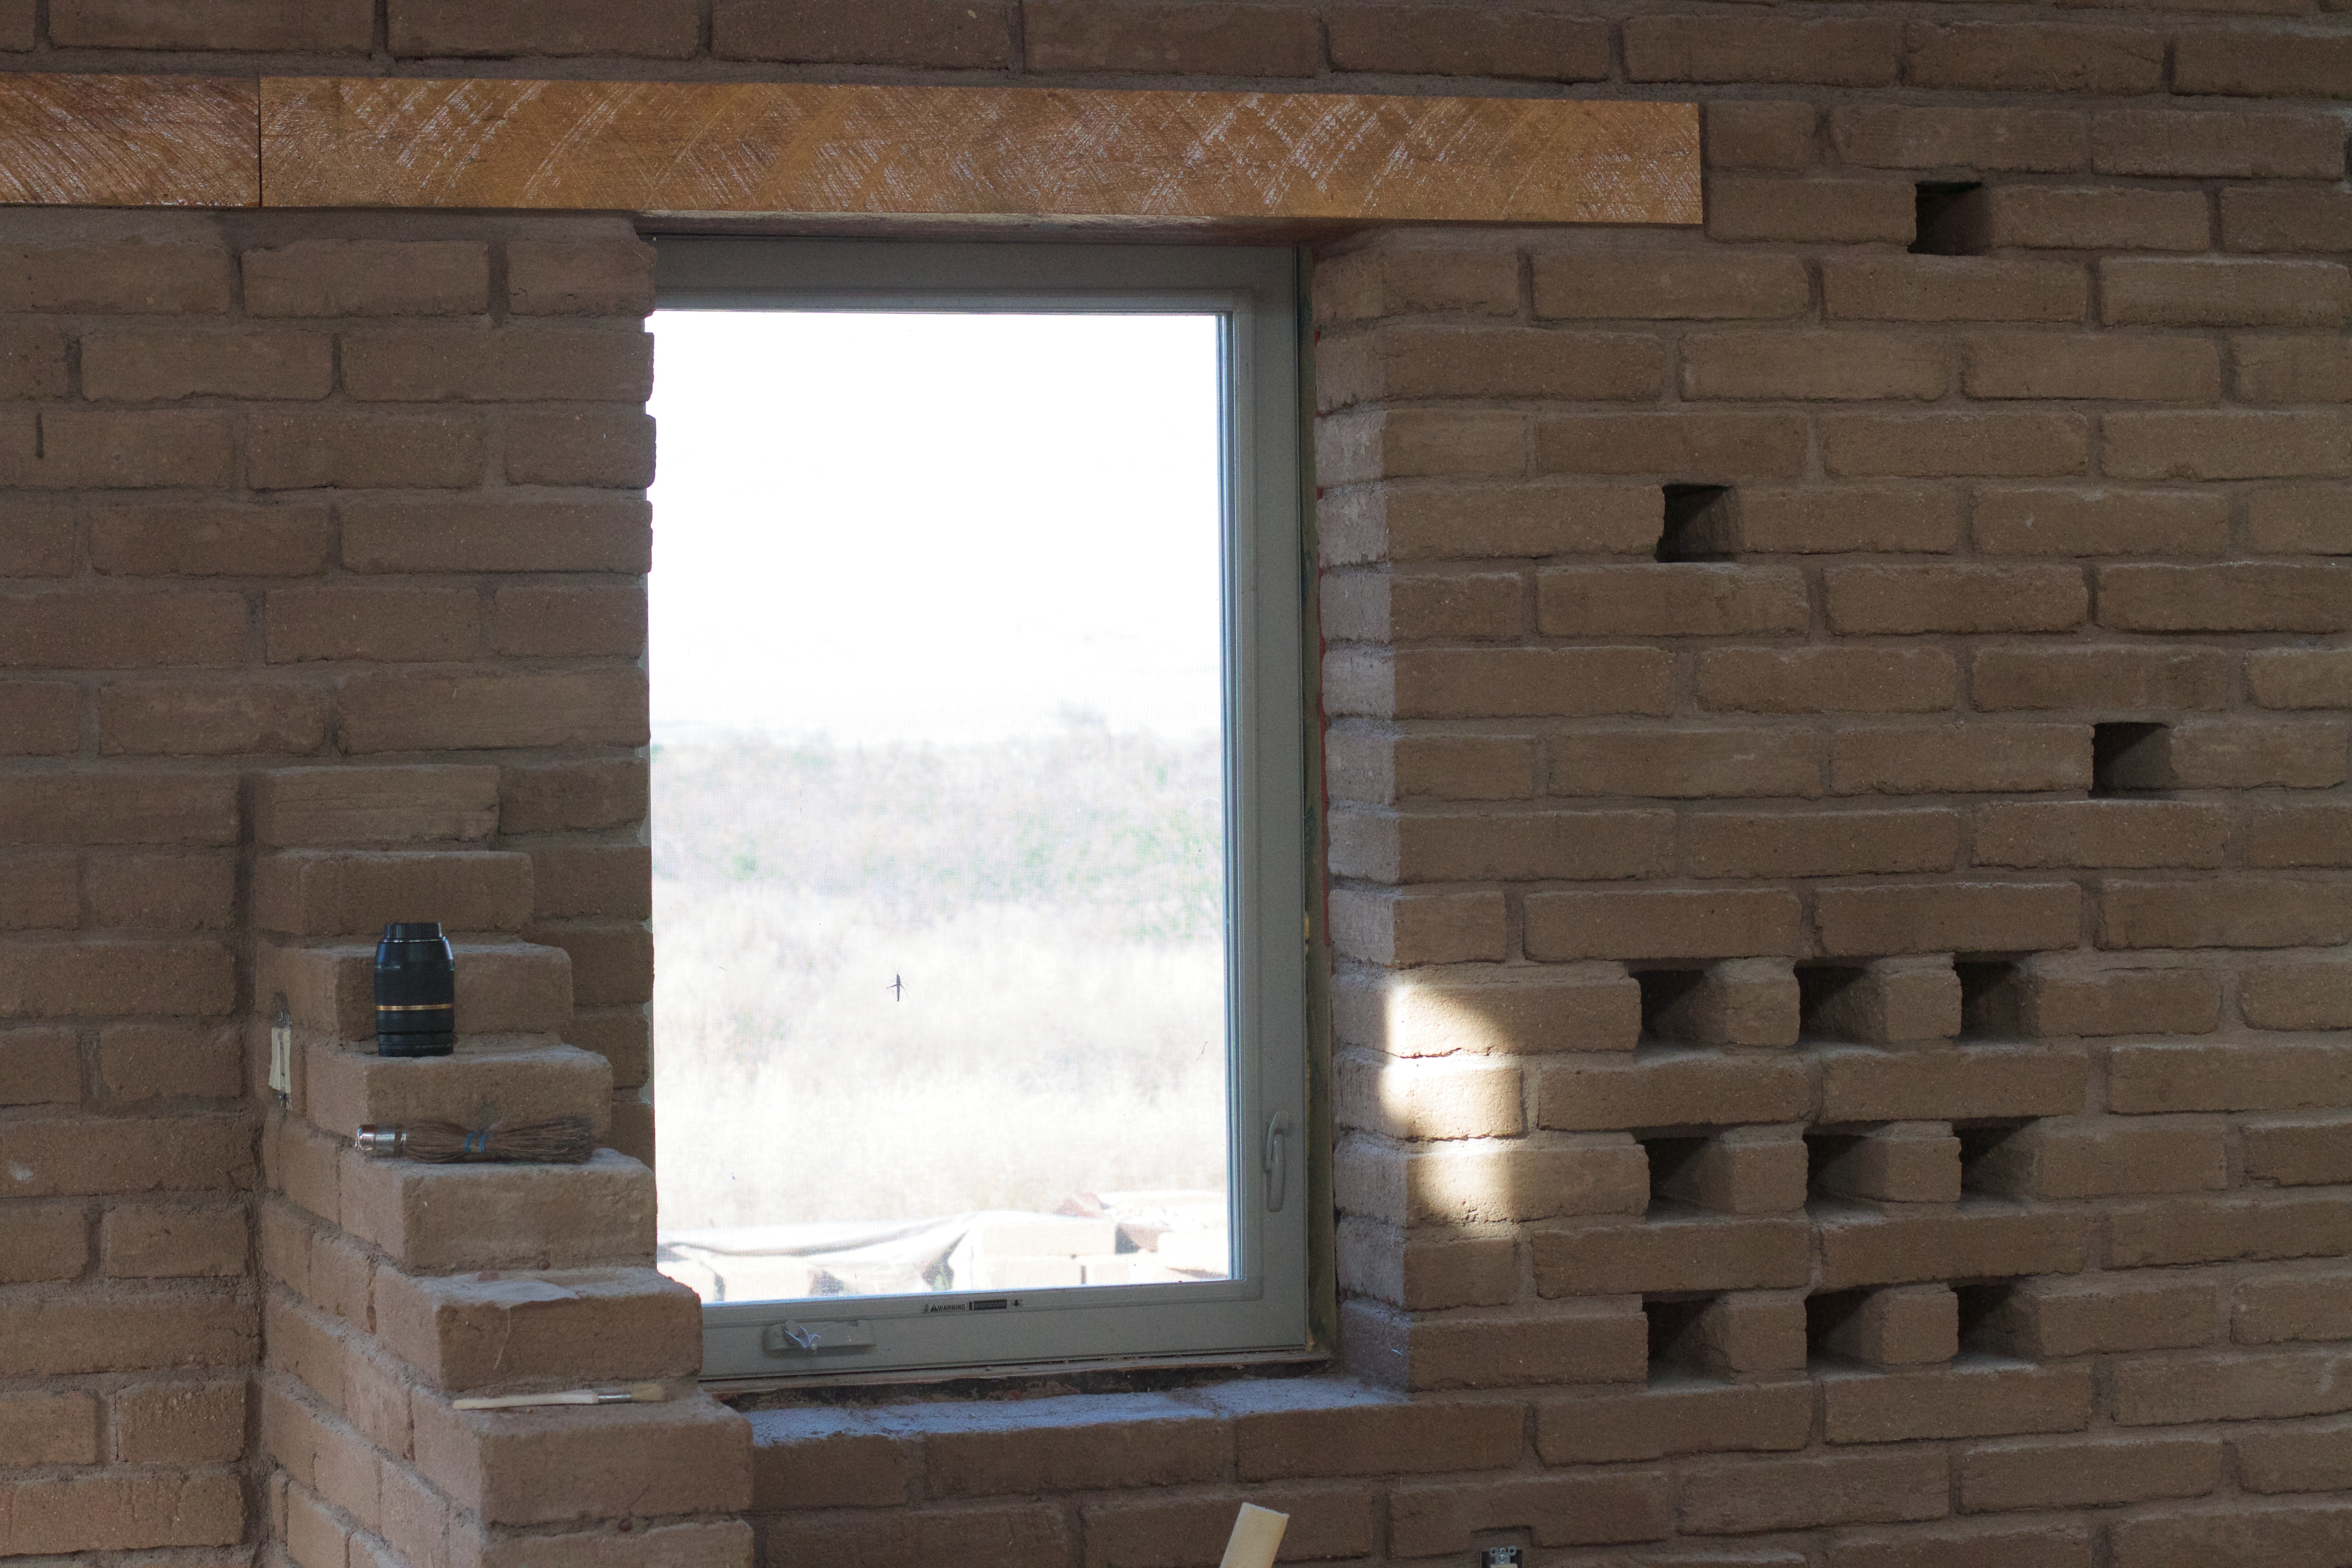
wood, house, floor, window, home, wall, arch, cottage, facade, property, room, brick, material, interior design, brickwork, siding, plaster, daylighting, window covering, sash window